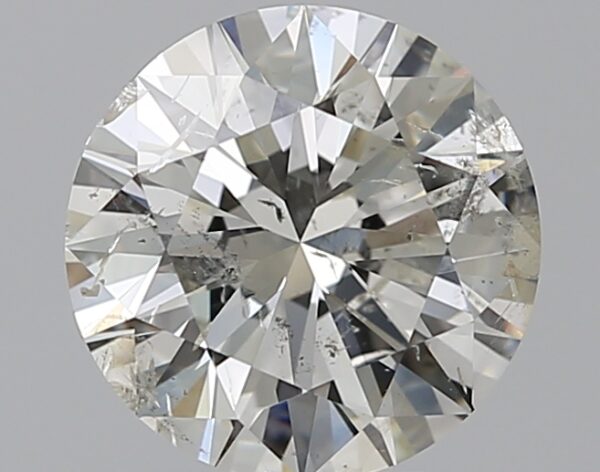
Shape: round
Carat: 2
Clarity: SI2
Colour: H
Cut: EX
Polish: EX
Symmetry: EX
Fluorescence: N
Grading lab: IGI
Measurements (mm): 8.12 x 8.07 x 4.95